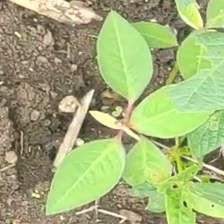
Weed species: Moti_dudhi(Euphorbia_geneculata_L)